Tharsis

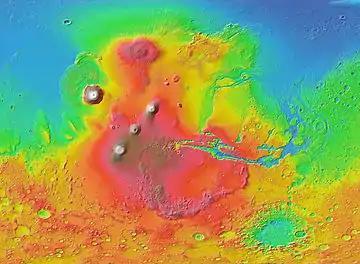
The Tharsis region (shown in shades of red and brown) dominates the western hemisphere of Mars as seen in this Mars Orbiter Laser Altimeter (MOLA) colorized relief map.

Tharsis is a vast volcanic plateau centered near the equator in the western hemisphere of Mars. The region is home to the largest volcanoes in the Solar System, including the three enormous shield volcanoes Arsia Mons, Pavonis Mons, and Ascraeus Mons, which are collectively known as the Tharsis Montes. The tallest volcano on the planet, Olympus Mons, is often associated with the Tharsis region but is actually located off the western edge of the plateau. The name Tharsis is the Greco-Latin transliteration of the biblical Tarshish, the land at the western extremity of the known world.